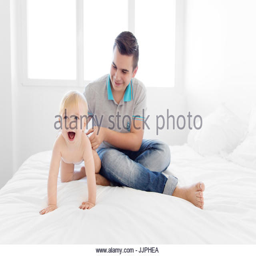
teenage boy wearing jeans sitting on a bed , playing with smiling baby boy